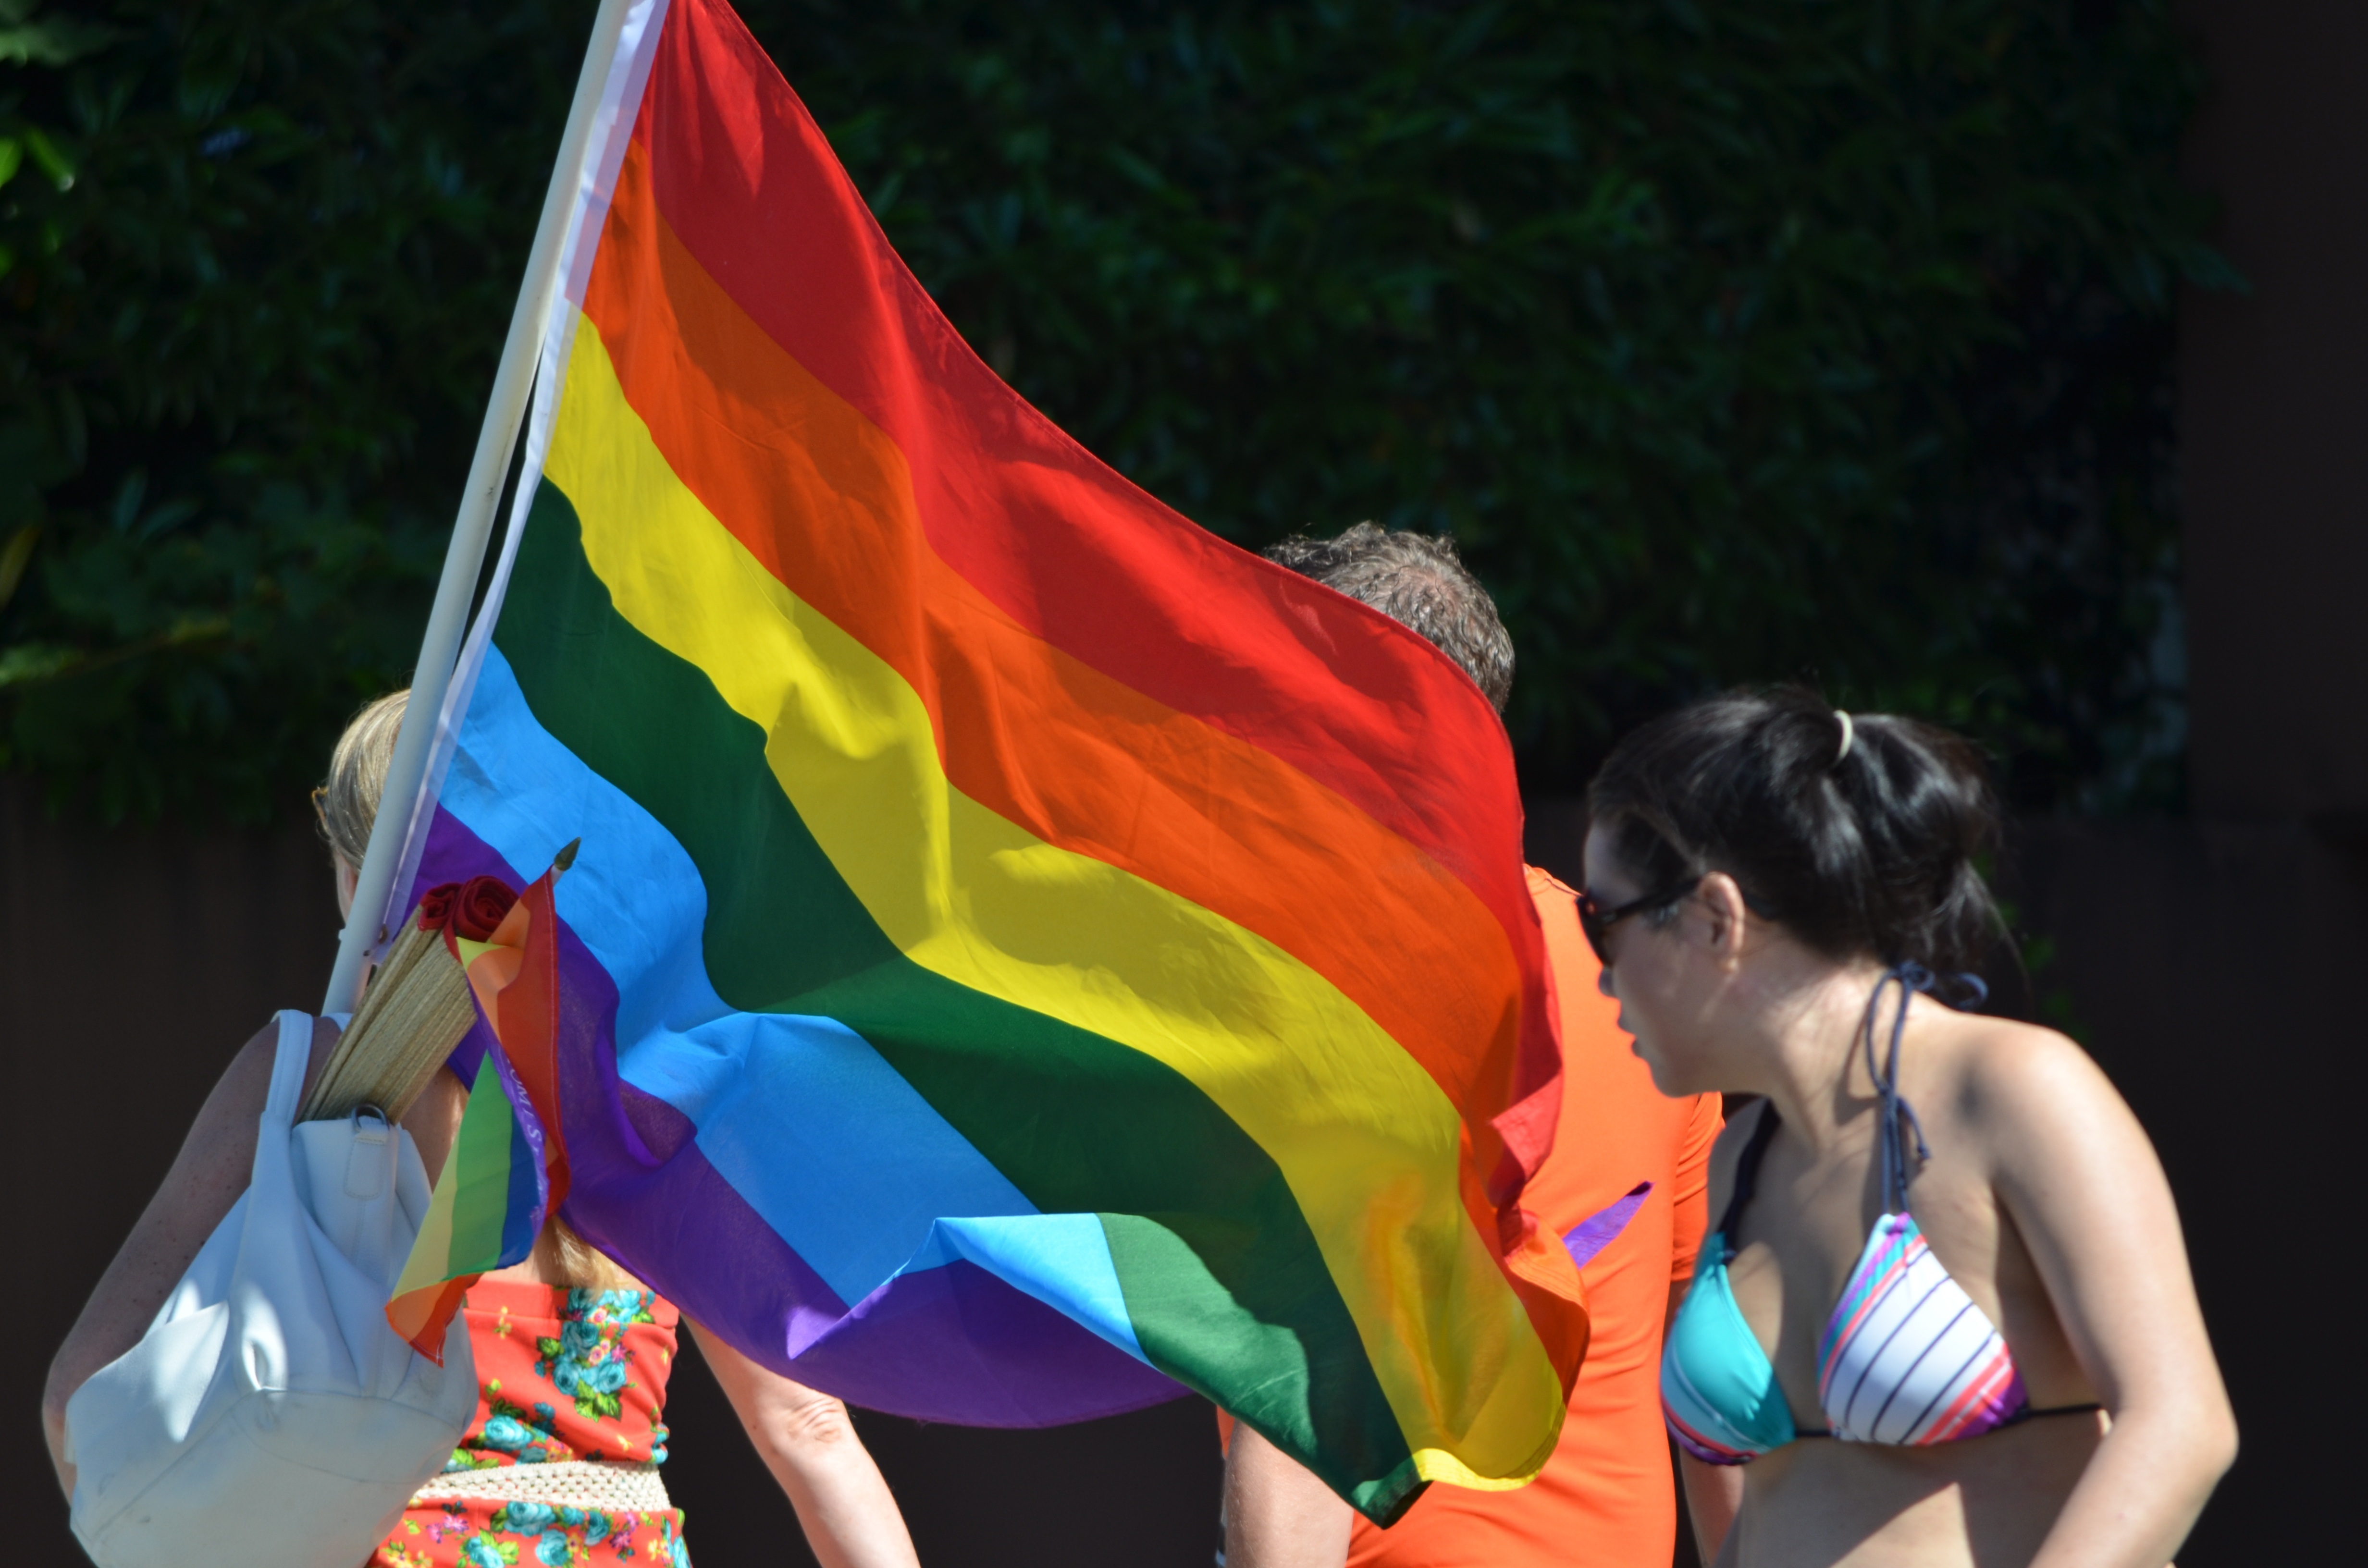
color, flag, colorful, rainbow flag